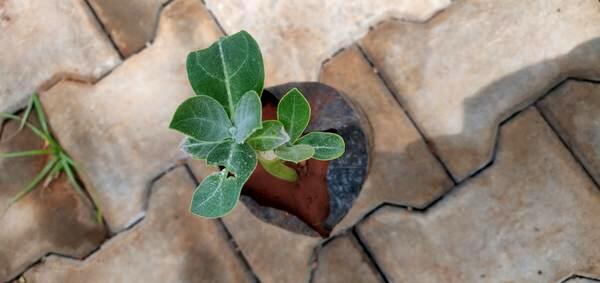
Plant: Ekka